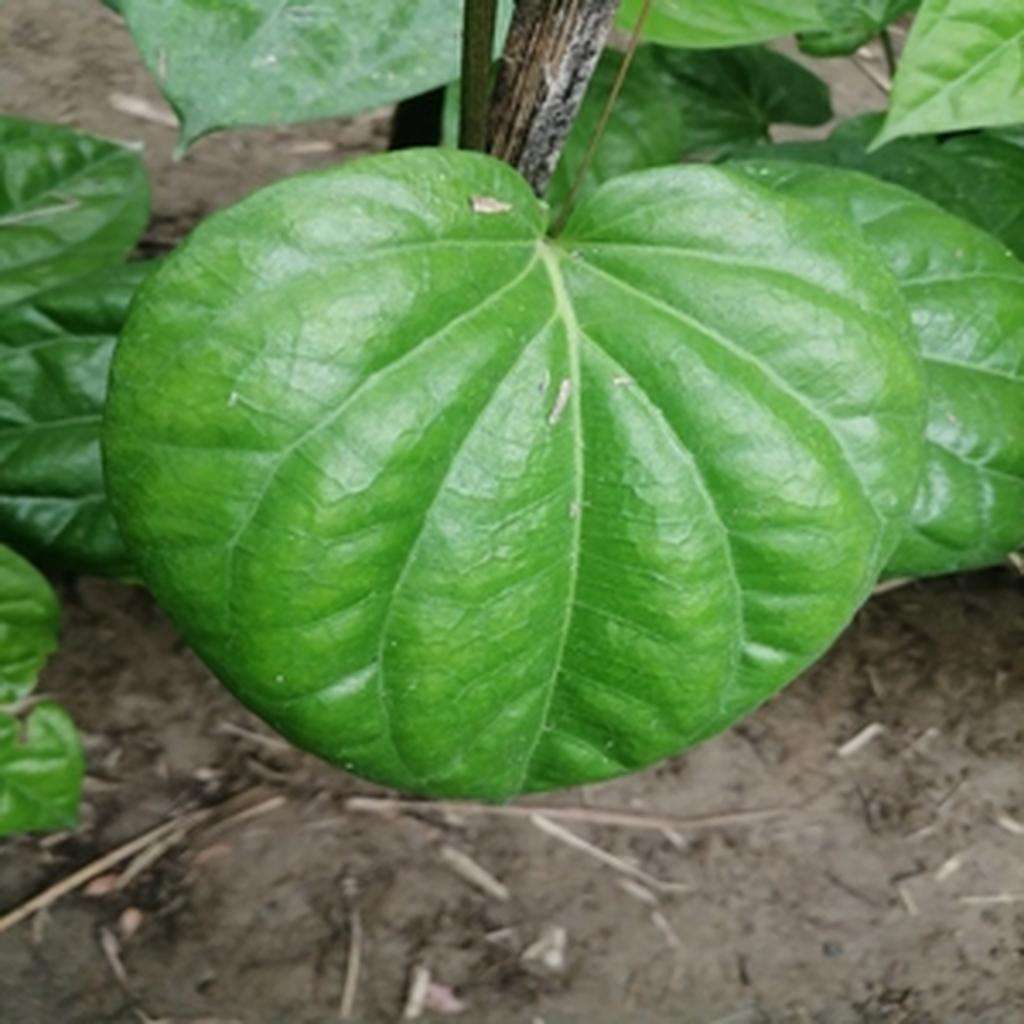
Label: Healthy_Leaf